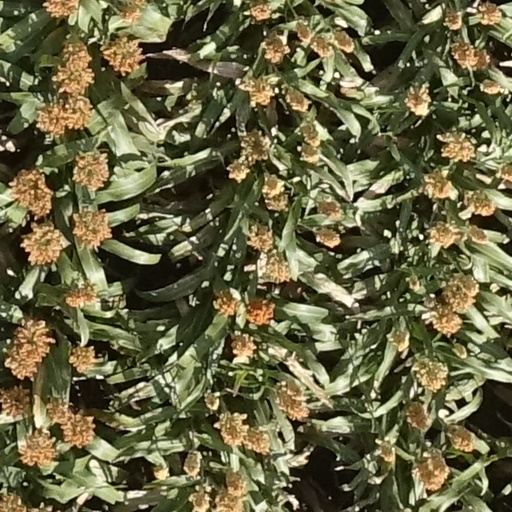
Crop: sorghum